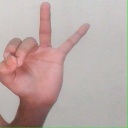
अक्षर: ण